Alvin York

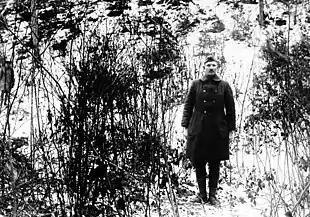
Sergeant Alvin C. York at the hill where his actions earned him the Medal of Honor (February 7, 1919)

During the assault, a German officer led several Germans to the scene of the fighting and ran into York who shot several of them with his pistol.